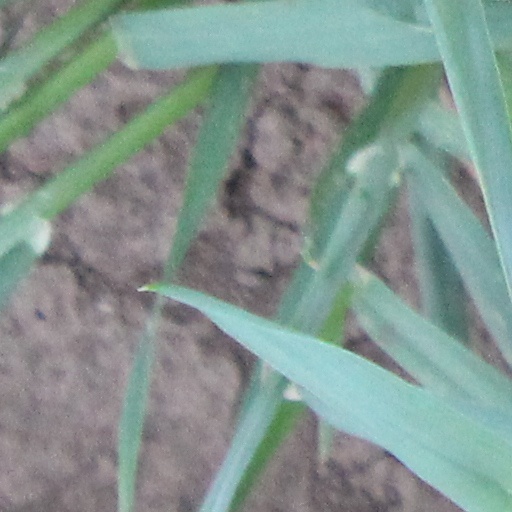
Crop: wheat